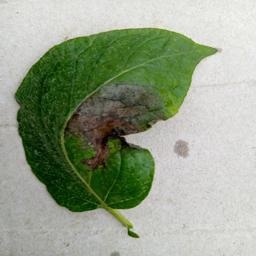
Etiqueta: Late Blight